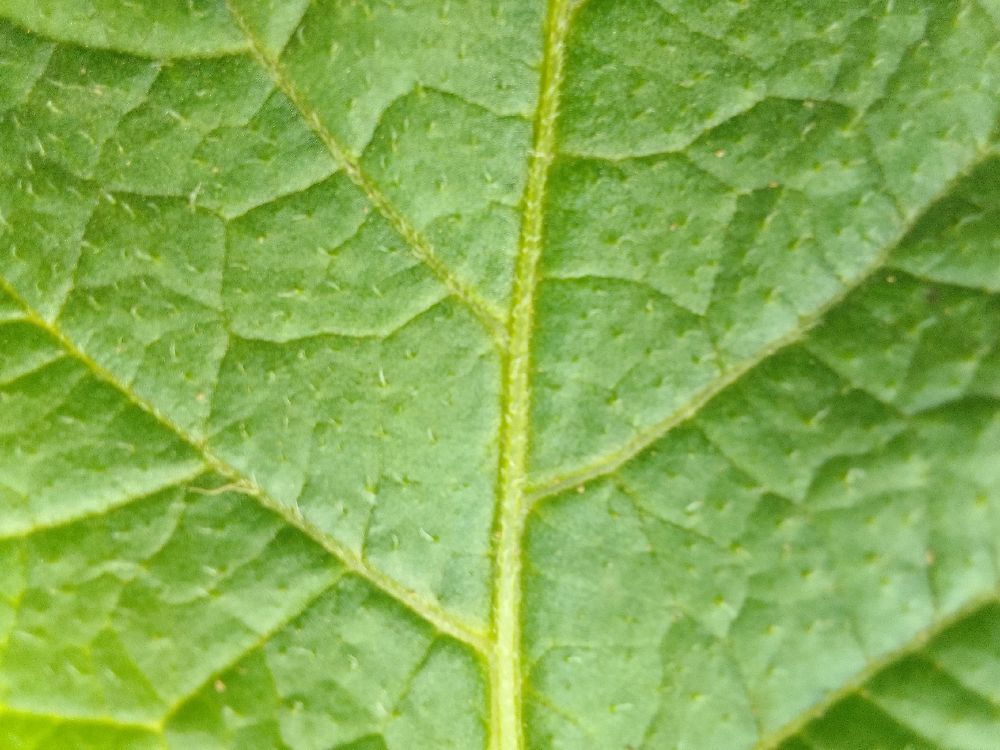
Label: Healthy